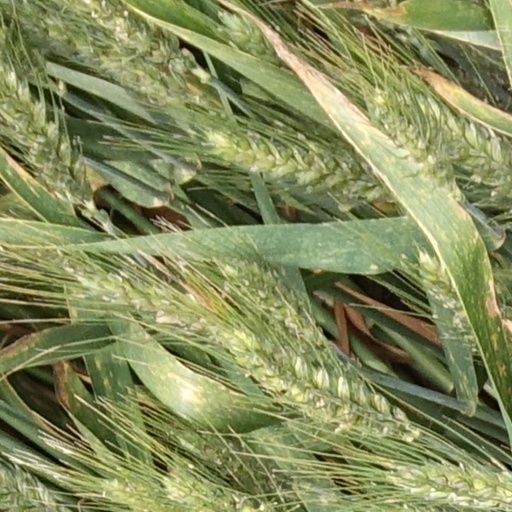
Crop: wheat